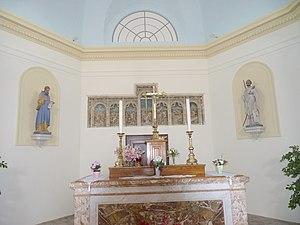
Chœur, autel et retable de l'église paroissiale Saint-Vincent, Bessey-lès-Cîteaux (Côte d'Or, Bourgogne, France) Català: Cor, altar i retaule de l'església parroquial Sant Vicenç, Bessey-lès-Cîteaux (Costa d'Or, Borgonya, França)
Claus de Werve est un sculpteur d'origine hollandaise entré au service des ducs de Bourgogne à la suite de son oncle Claus Sluter. Plusieurs de ses œuvres sont encore conservées en Bourgogne.